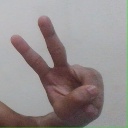
अक्षर: ऐ